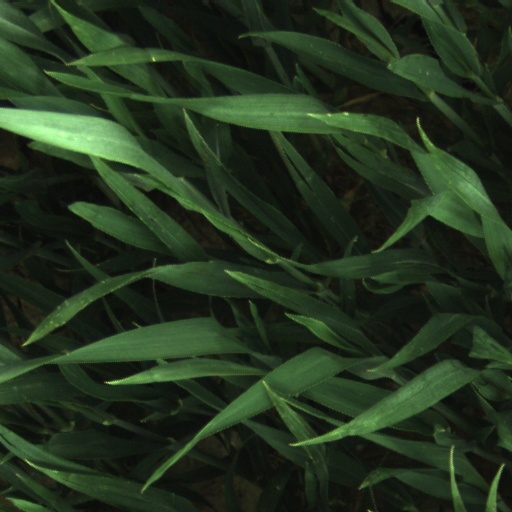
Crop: wheat